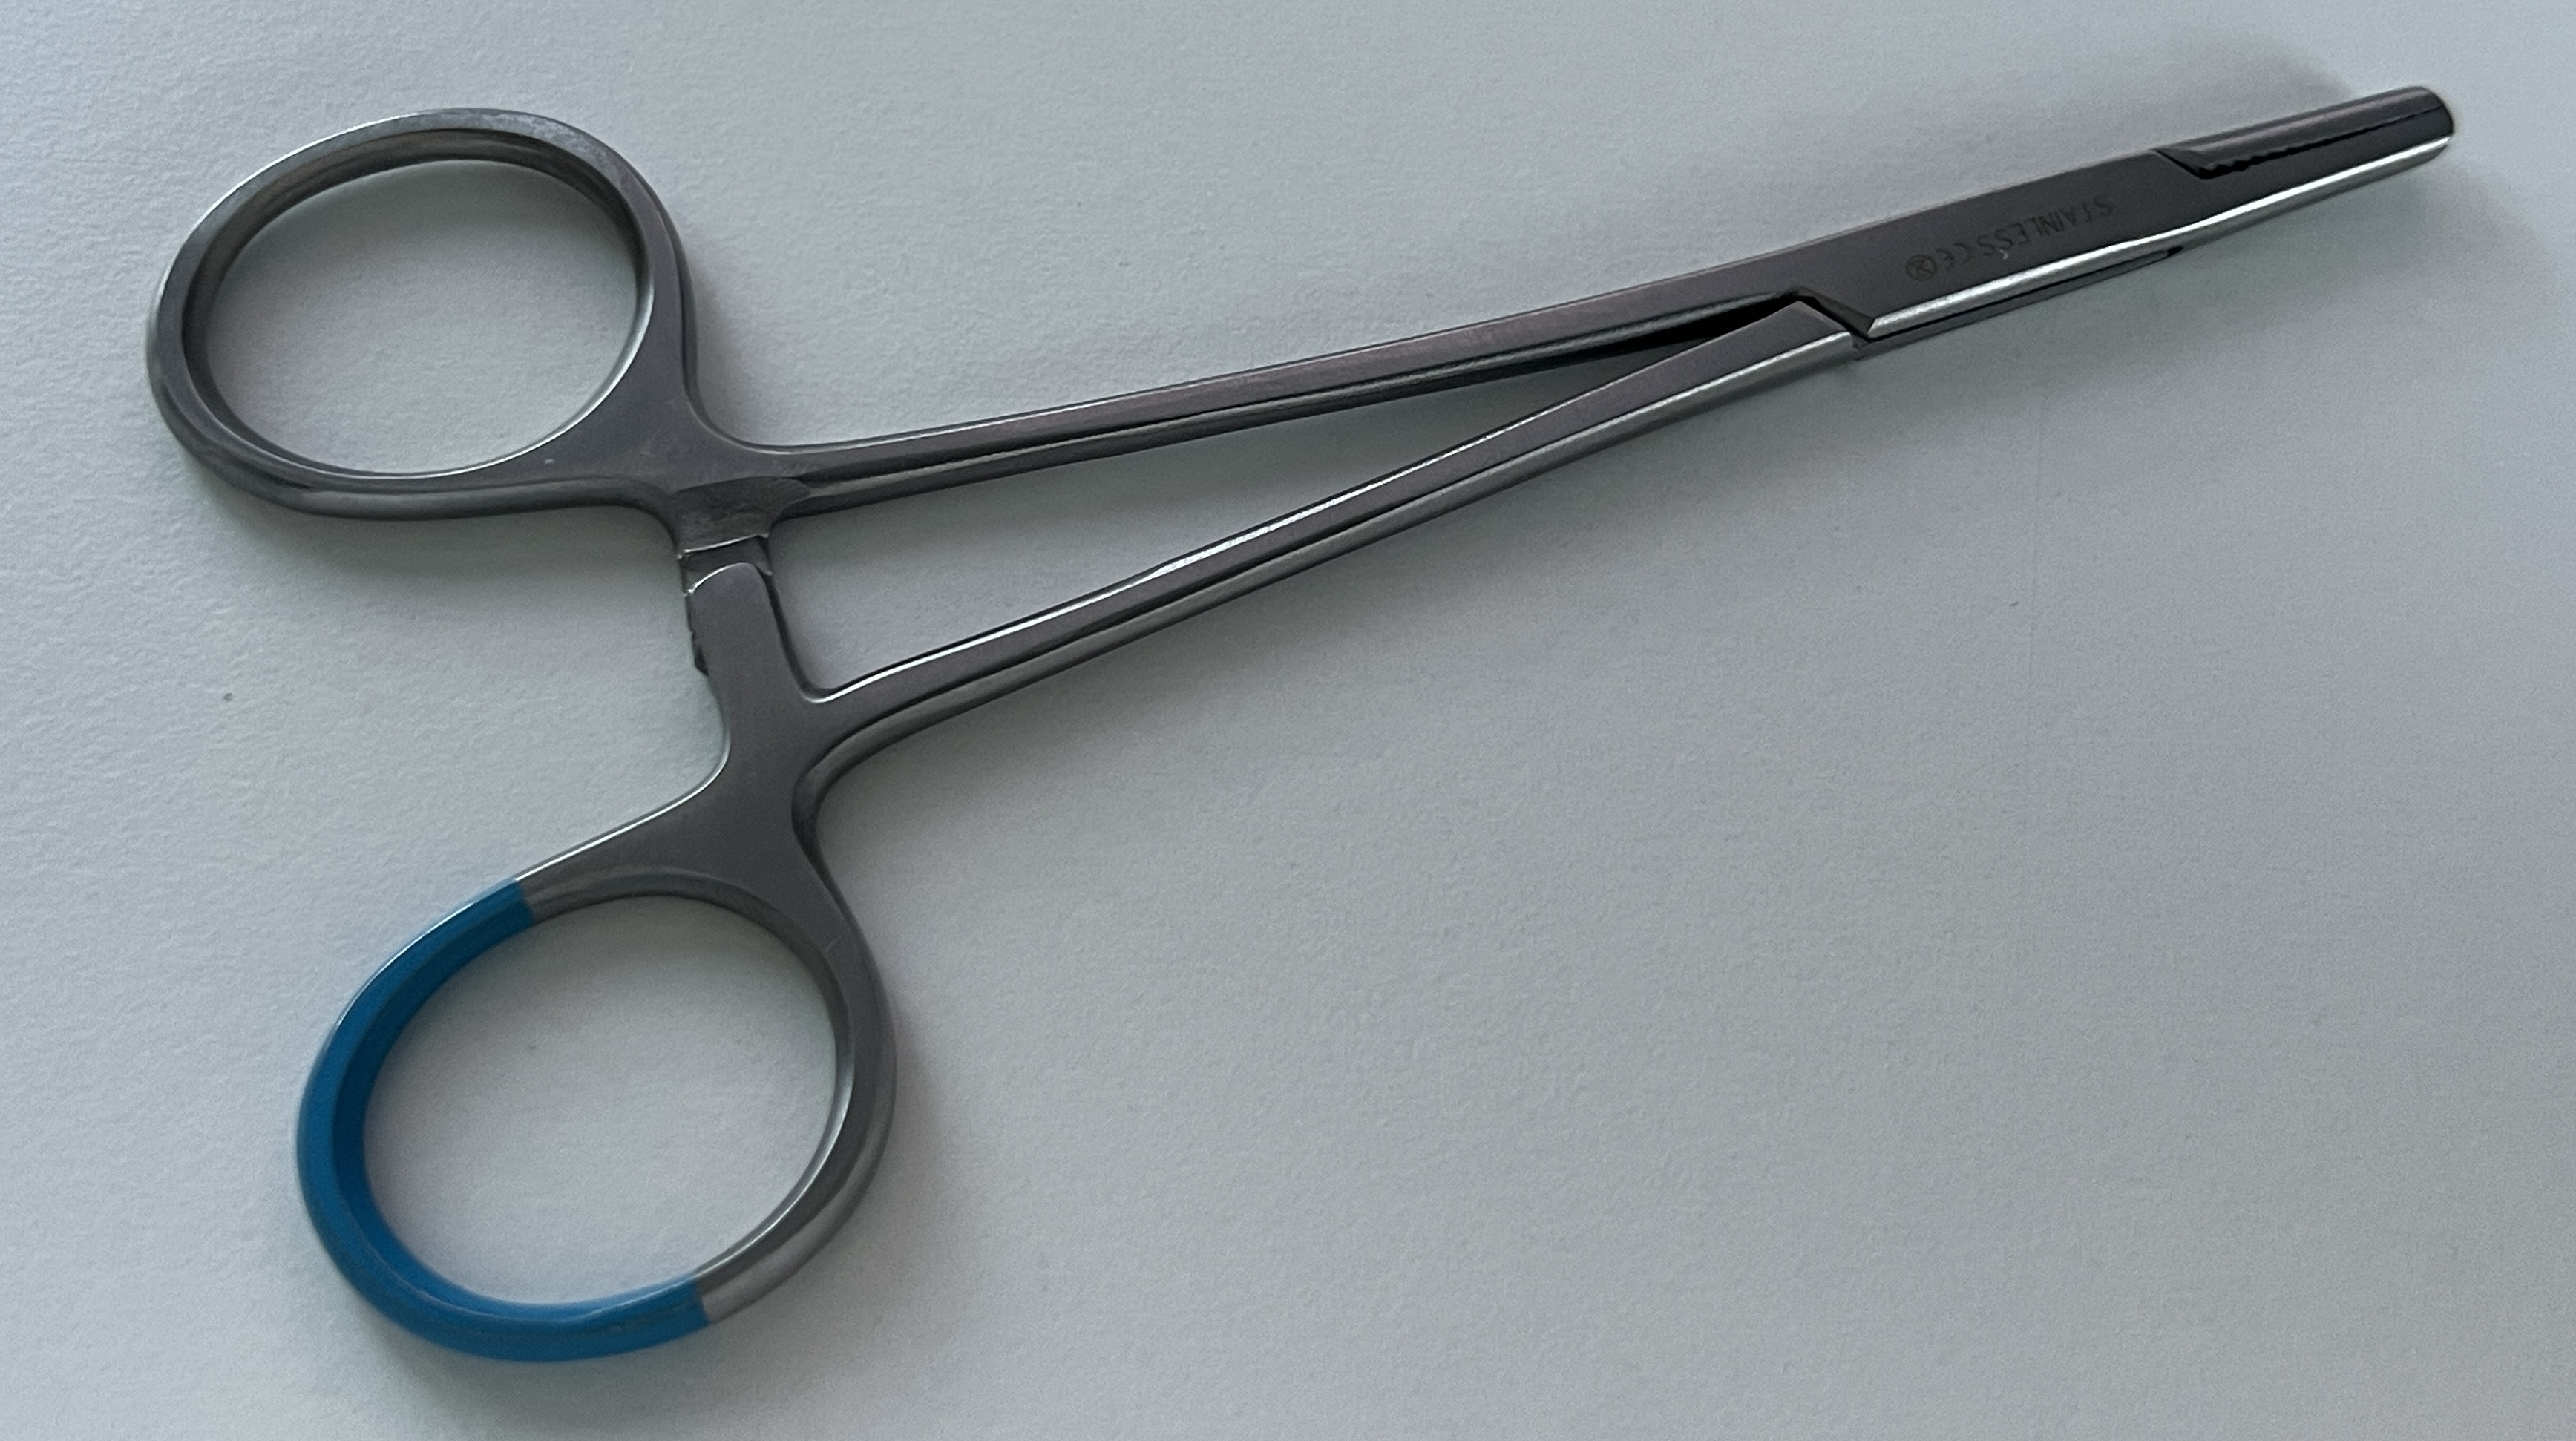
Hinged instrument state: closed